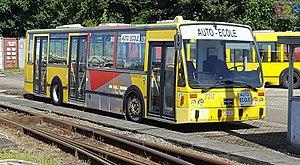
TEC Charleroi 7217 - Auto-écoleJumet, dépôt TEC - 22 août 2016Van Hool A280 MAN (ex-STIC 217) (06/1988)
Van Hool est une société familiale belge qui fabrique des autobus, autocars ainsi que des remorques, châssis et conteneurs-citernes. La société est le principal fournisseur pour les transports en communs belges, comme la STIB, par exemple. Elle est située à Lierre, en province d'Anvers.
Le Van Hool A280 est un type de bus belges fabriqué par Van Hool.